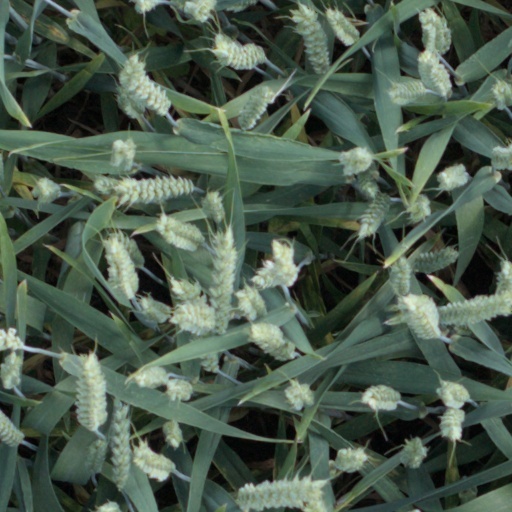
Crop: wheat